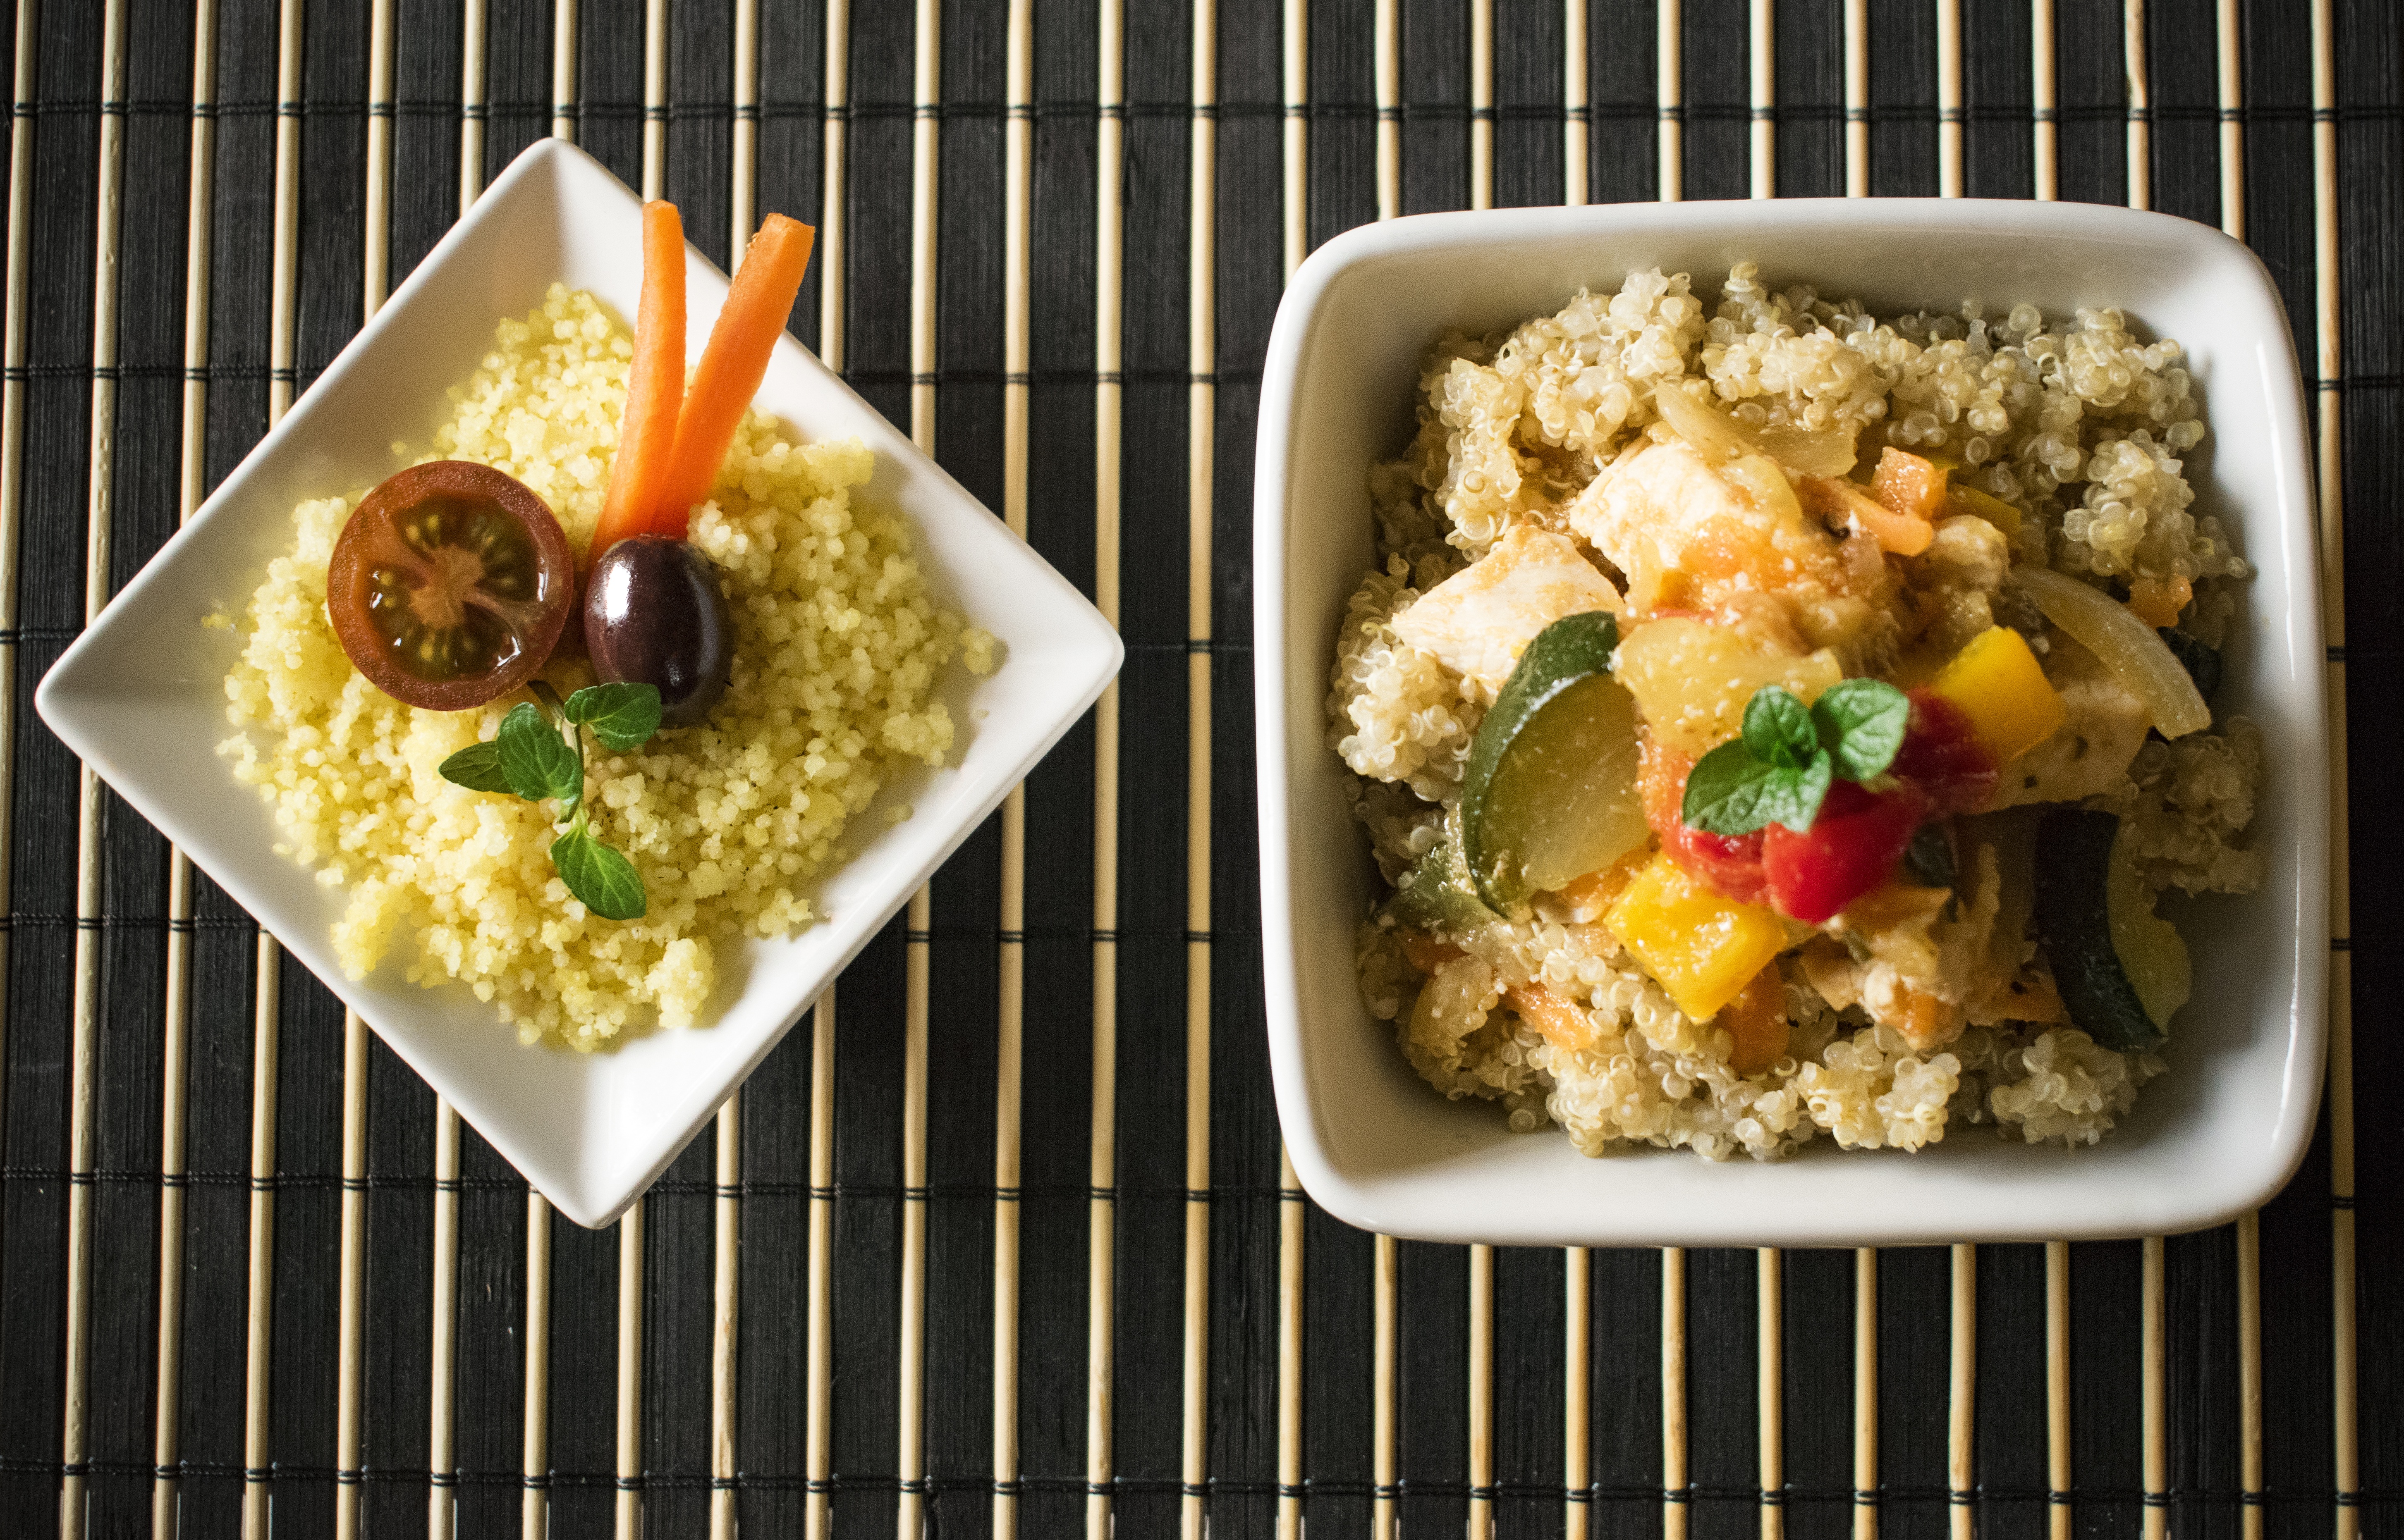
plant, dish, meal, food, produce, vegetable, breakfast, healthy, cuisine, carrot, vegetables, healthy food, salads, flowering plant, pact, quinoa, land plant, cuscus